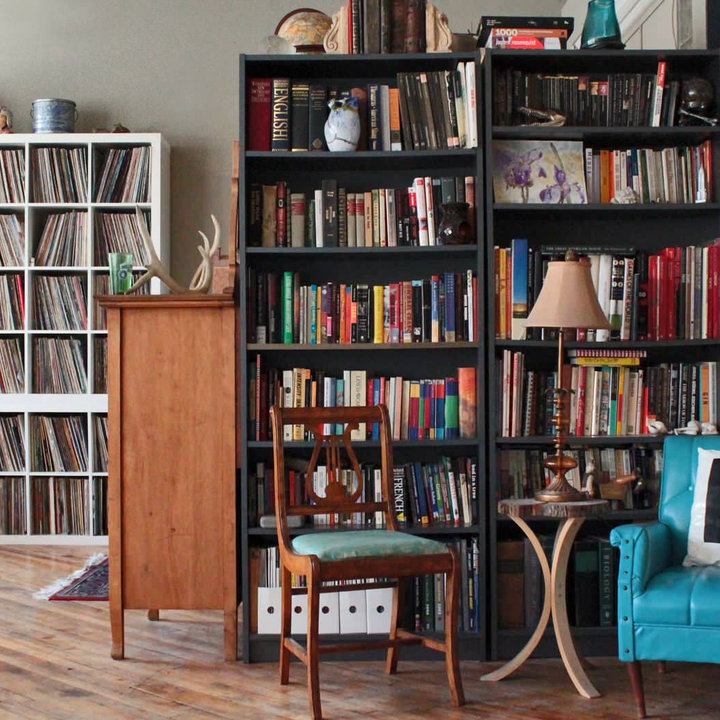
Style: Industrial